Amphipsalta zelandica

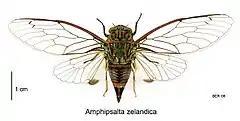
Amphipsalta zelandica

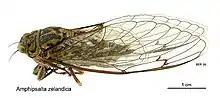

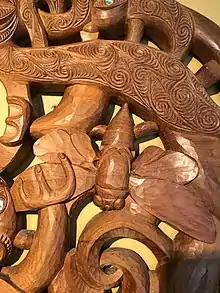
Chorus cicada carved on pare on display at the New Zealand Arthropod Collection at Landcare Research, Auckland

The song made by cicadas is the loudest noise made by any insect. Male chorus cicadas produce a communication song that is specific to their species, and so species can be identified by their song. A pulse group of their song is made up of five clicks where the central click (third click) is stronger than the two on either side of it. The central click can become two clicks if the cicada is tired and has no energy. These clicks are made by the cicada hitting its wings against the surface it is sitting on. These pulse groups can be produced quickly and continuously in a prolonged note during chorus singing. Chorus cicadas are New Zealand's largest cicadas, with size averaging 40 mm.